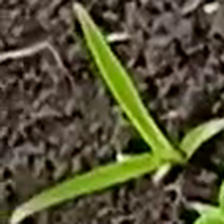
Weed species: Digitaria_SP_(Digitaria Sanguinalis )